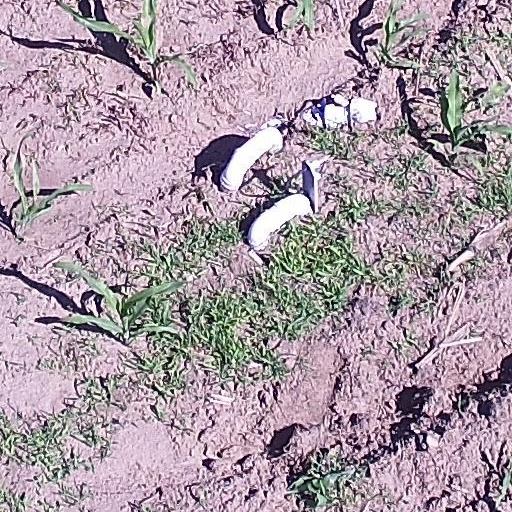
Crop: maize; corn